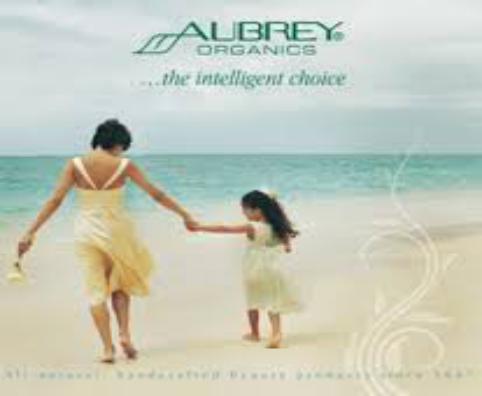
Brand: Aubrey Organics
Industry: Necessities